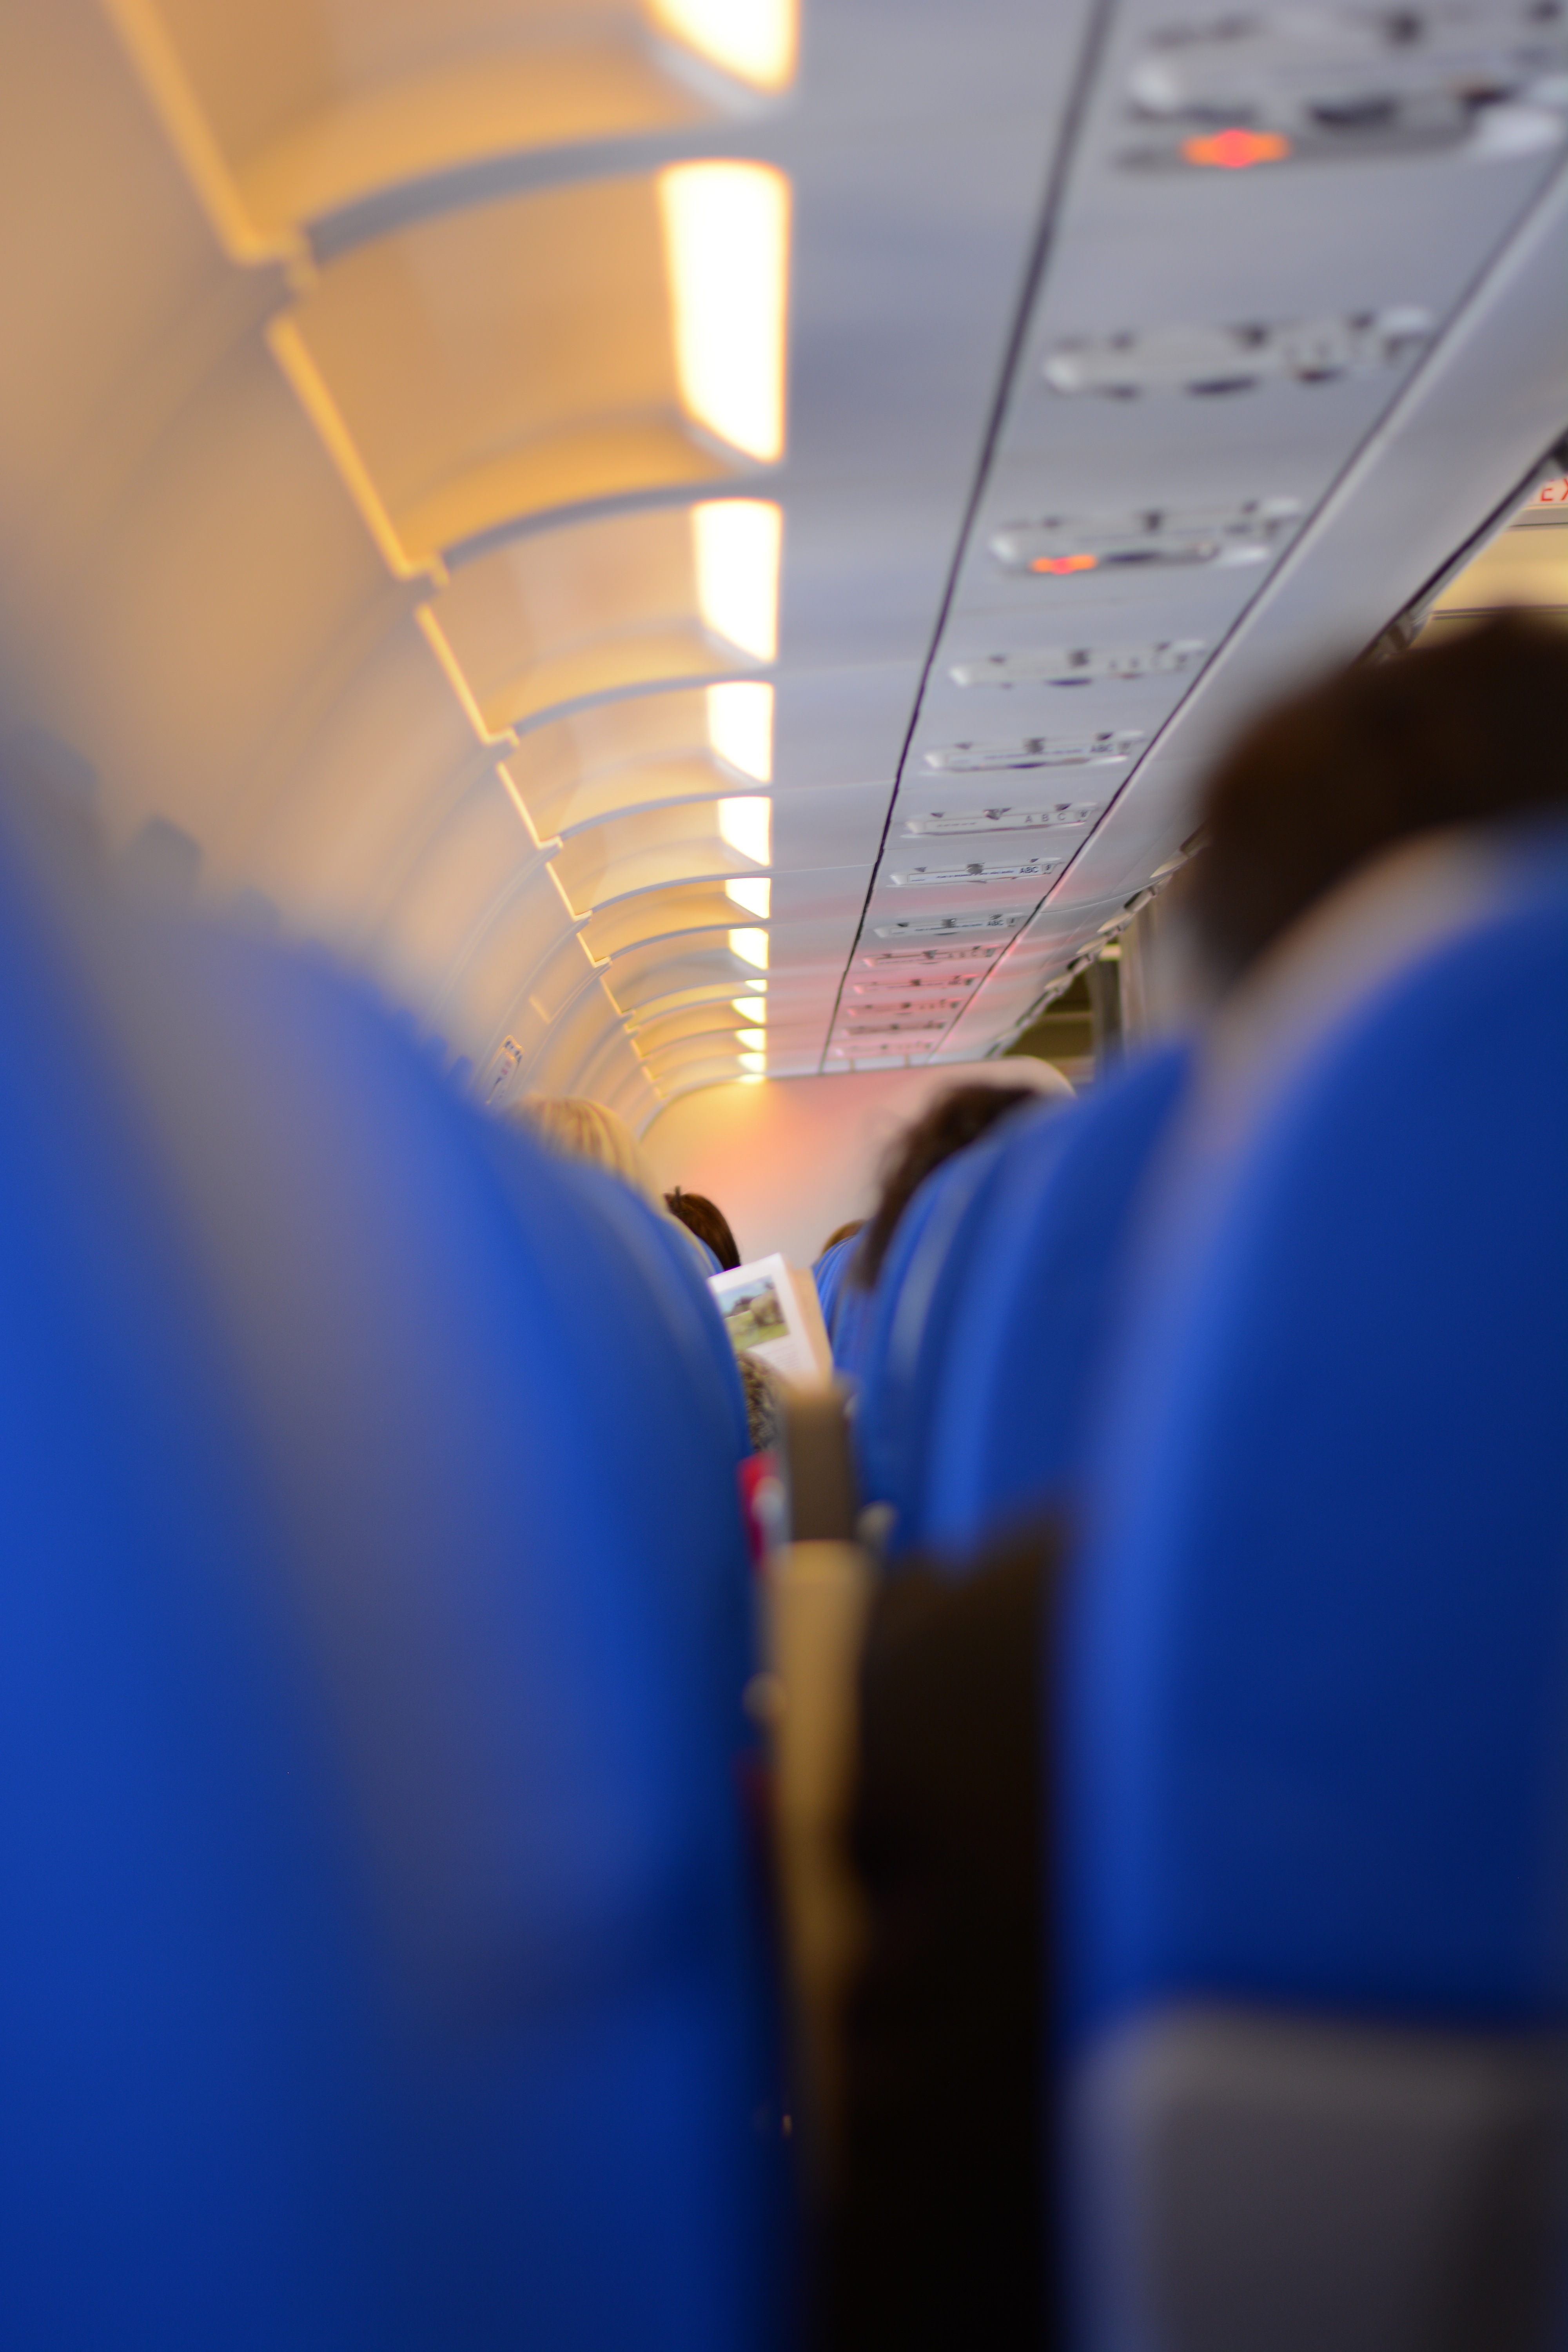
wing, light, interior, hot air balloon, fly, travel, airplane, plane, aircraft, transportation, transport, vehicle, airline, aviation, cabin, color, flight, blue, energy, chairs, airliner, rows, seats, economy, atmosphere of earth